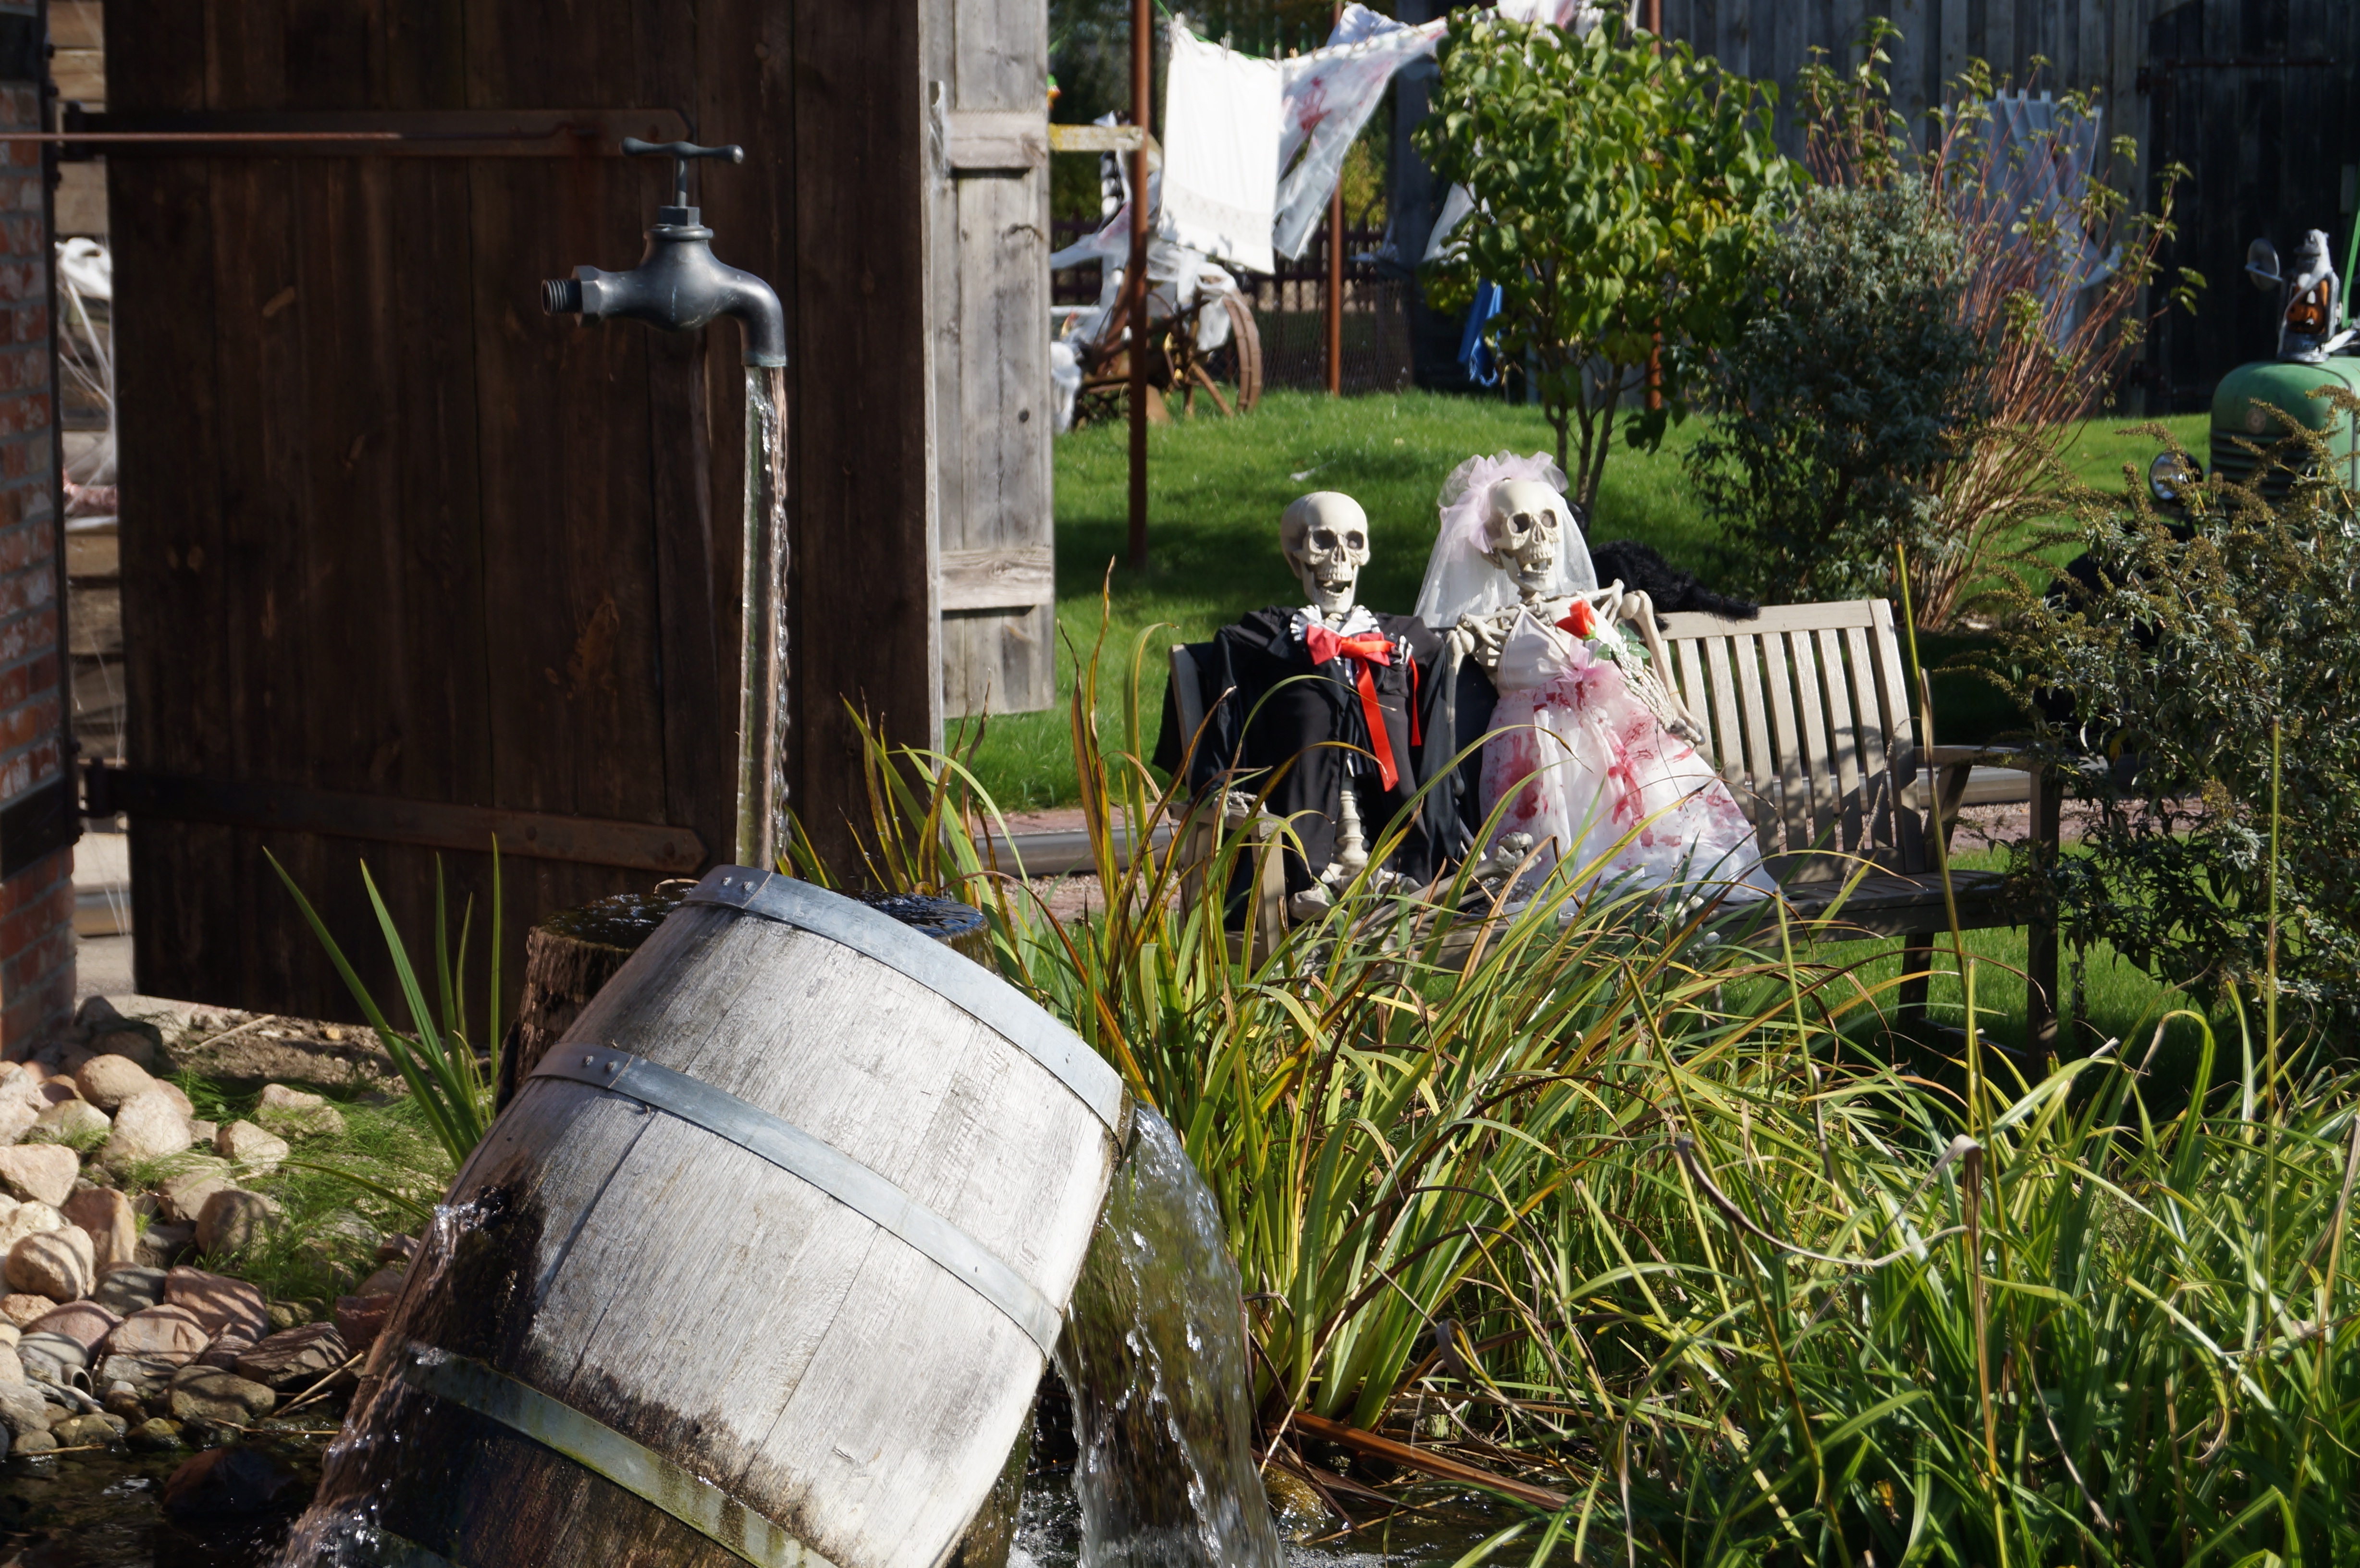
tree, flower, decoration, spring, autumn, halloween, backyard, agriculture, garden, dead, barrel, bride and groom, thanksgiving, faucet, decorative, head, funny, weird, creepy, skeleton, yard, autumn decoration